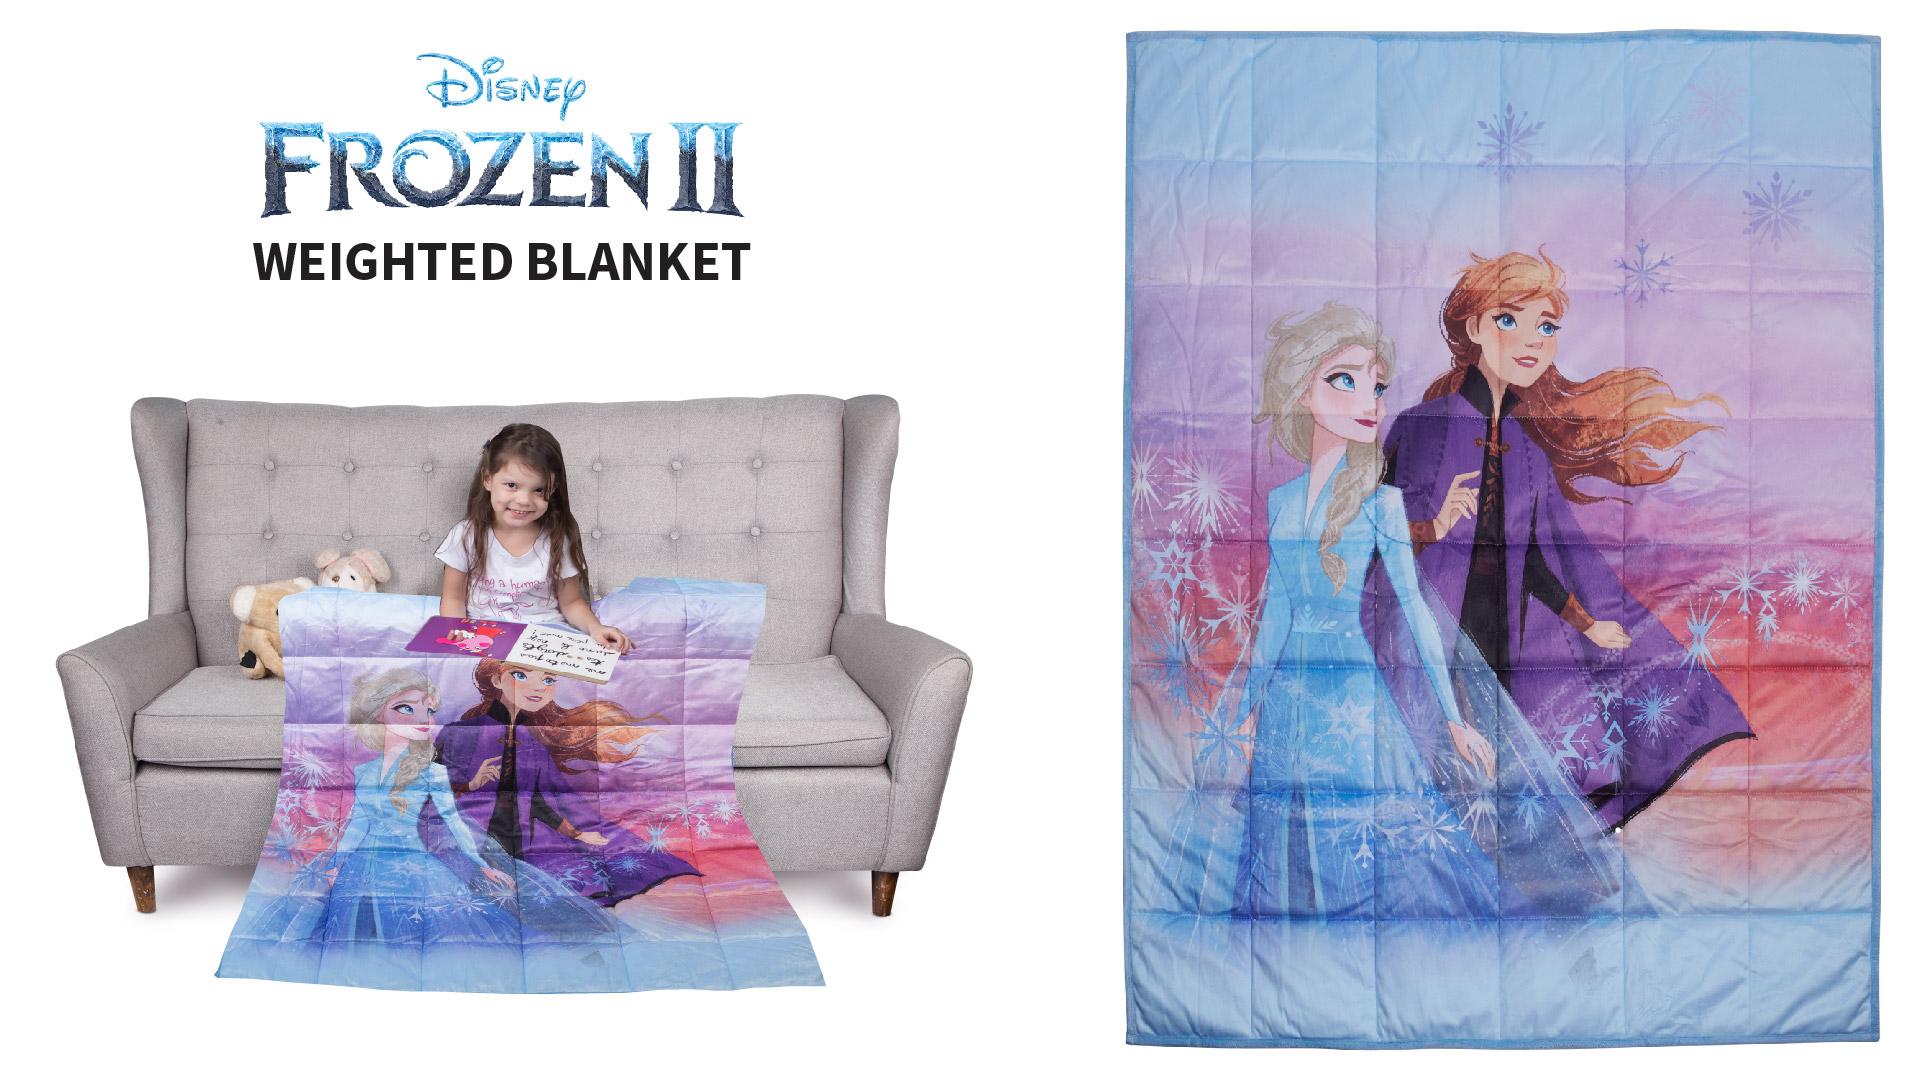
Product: Franco Bedding Super Soft Plush Kids Weighted Blanket with Bonus Door Knob Pillow, 36" x 48” 4.5lbs, Disney Frozen 2
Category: Home & Kitchen | Bedding | Kids' Bedding | Blankets & Throws | Weighted Blankets
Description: SIZE AND AGE: This cozy kid sized weighted blanket measures 36"W x 48"L and weighs 4.
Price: $53.59
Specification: ProductDimensions:48x36x1.5inches|ItemWeight:4.9pounds|ShippingWeight:4.9pounds(Viewshippingratesandpolicies)|Manufacturer:FrancoManufacturingCompanyInc|ASIN:B07TD9TMF8|Itemmodelnumber:A49228